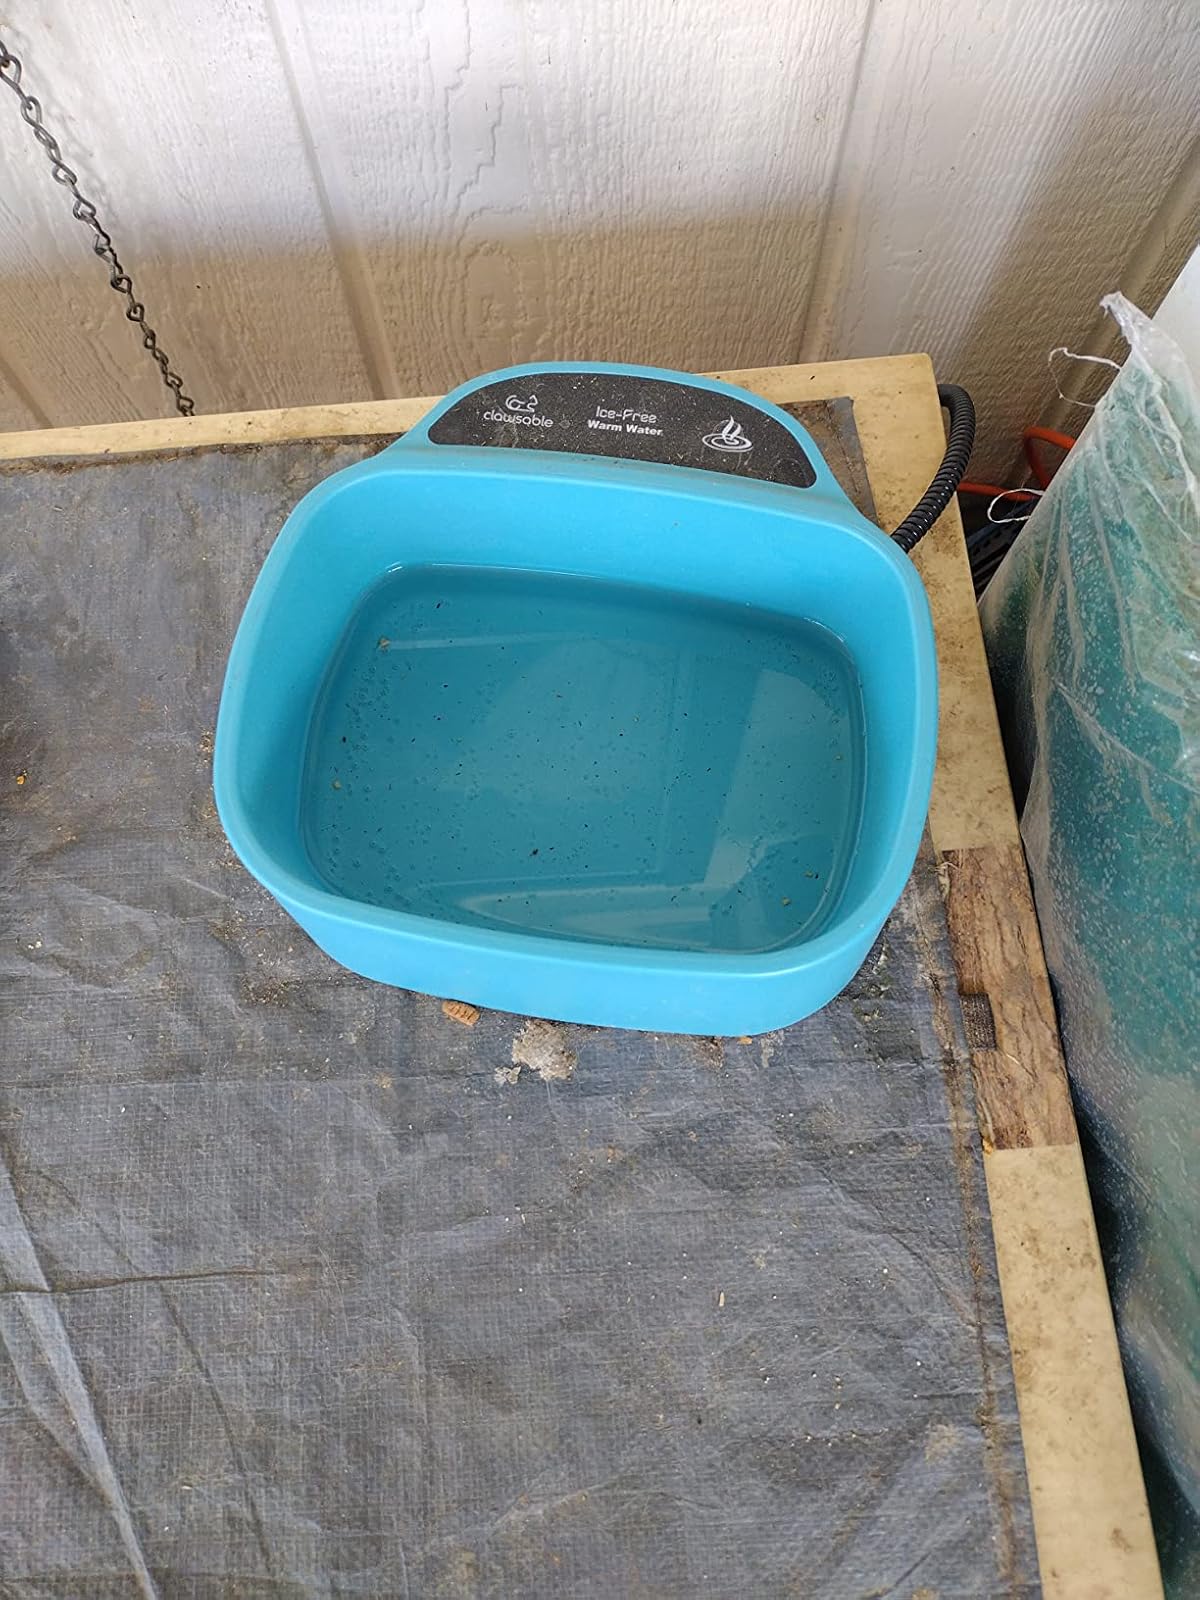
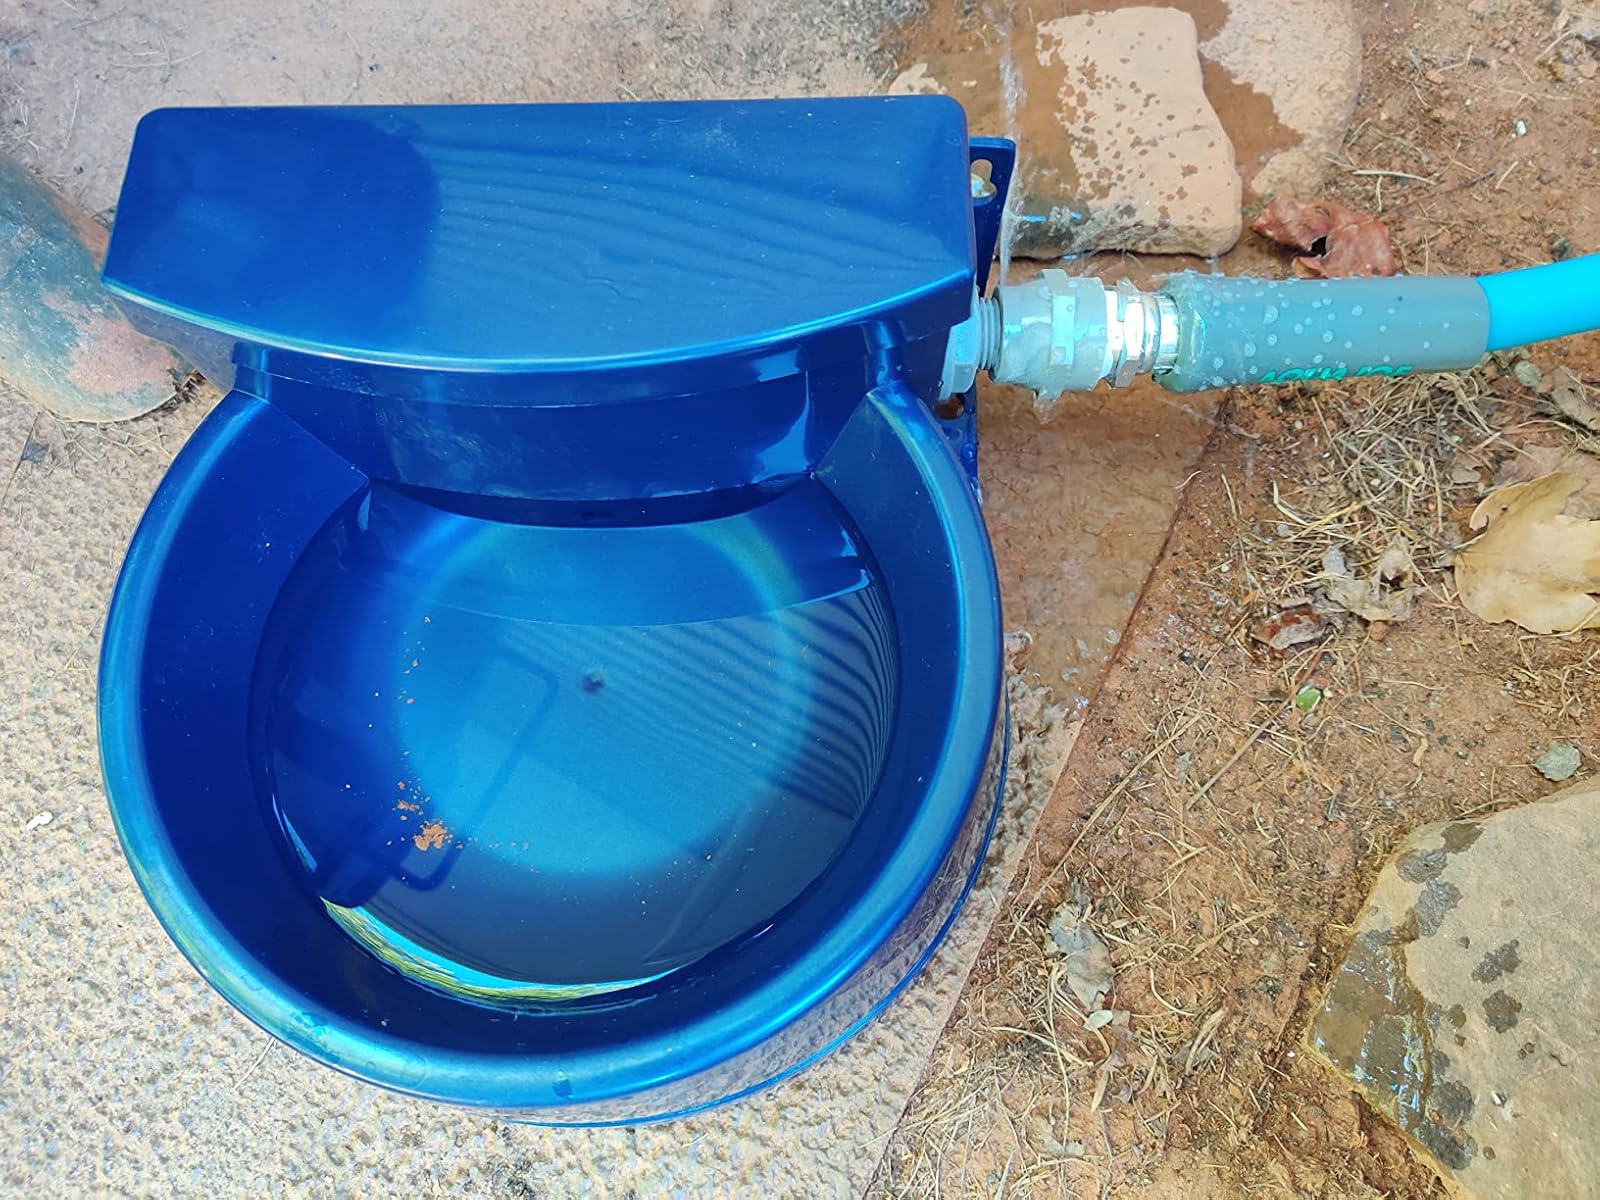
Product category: items_bowl
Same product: no